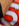
Number: 5